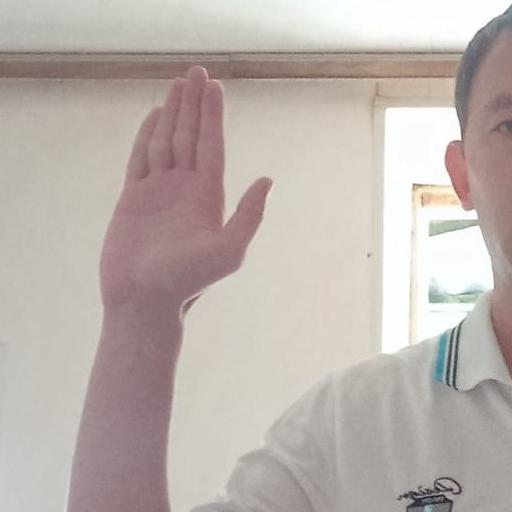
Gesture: stop